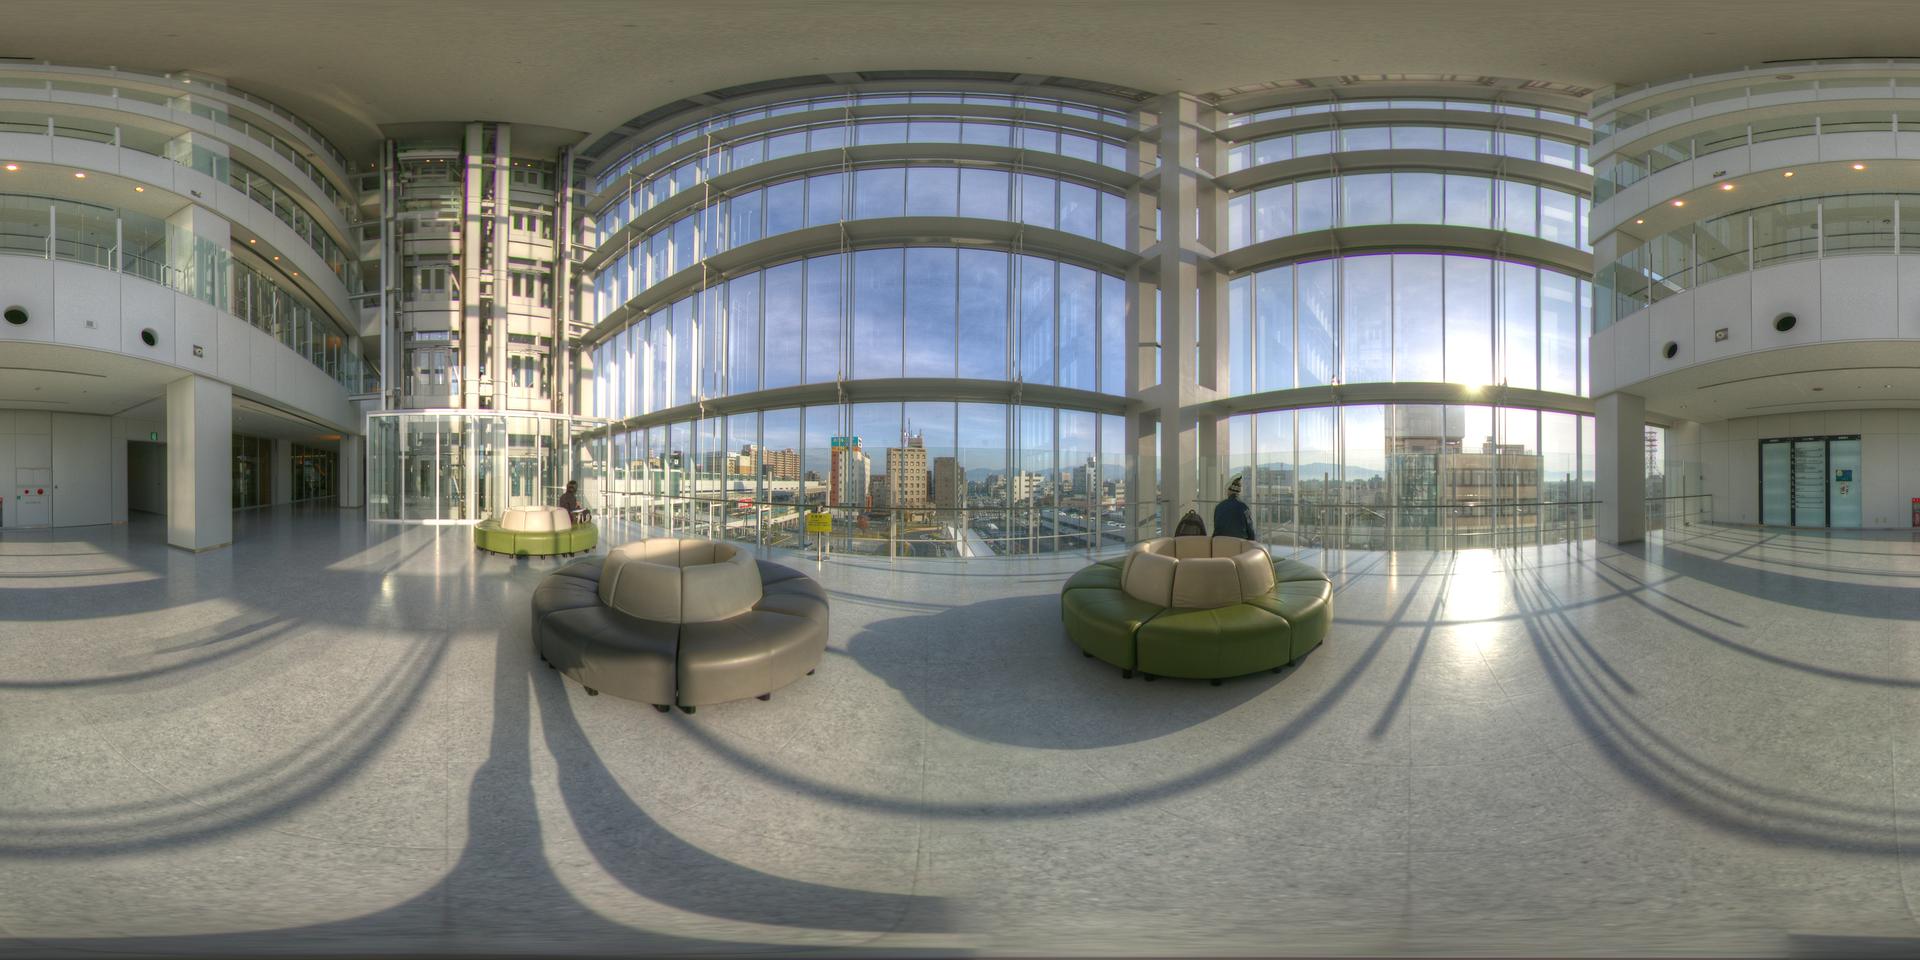
Referred object: the man in a dark coat by the windows

Referred object: the green circular sofa